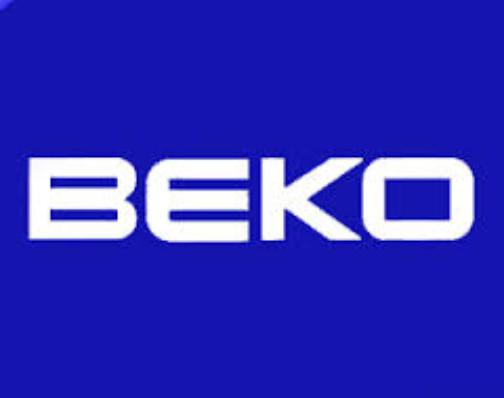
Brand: Beko
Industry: Necessities